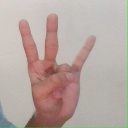
अक्षर: क्ष